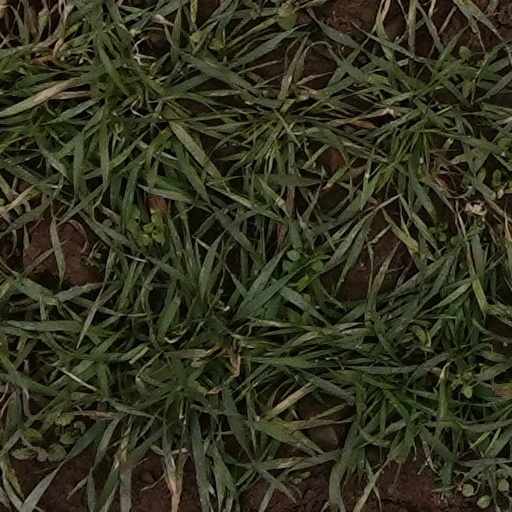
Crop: wheat